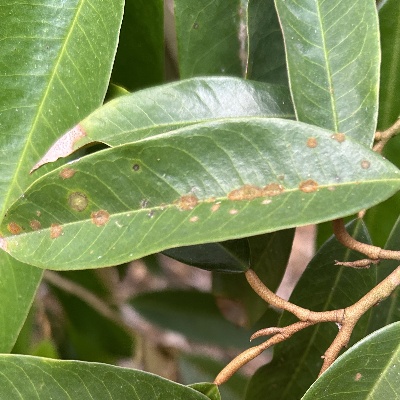
Label: Leaf_Algal